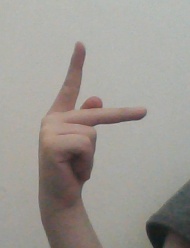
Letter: dha